Tristan Tzara

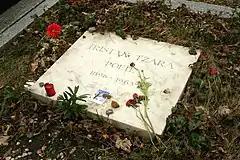
Tzara's grave in the Cimetière du Montparnasse

By 1921, Tzara had become involved in conflicts with other figures in the movement, whom he claimed had parted with the spirit of Dada. He was targeted by the Berlin-based Dadaists, in particular by Huelsenbeck and Serner, the former of whom was also involved in a conflict with Raoul Hausmann over leadership status. According to Richter, tensions between Breton and Tzara had surfaced in 1920, when Breton first made known his wish to do away with musical performances altogether and alleged that the Romanian was merely repeating himself. The Dada shows themselves were by then such common occurrences that audiences expected to be insulted by the performers.